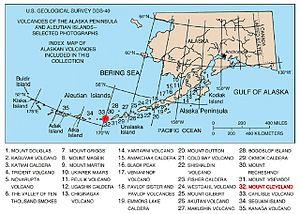
L’Arc des Aléoutiennes est un arc volcanique représenté par les îles Aléoutiennes, en Alaska. Il se compose d'un certain nombre de volcans actifs et dormants qui se sont formés à la suite de la subduction le long de la fosse des Aléoutiennes. Bien qu'il tire son nom des îles Aléoutiennes, ce terme est un regroupement géologique plutôt que géographique, et l'Arc des Aléoutiennes s'étend à travers la péninsule de l'Alaska en suivant la chaîne aléoutienne jusqu'aux îles Aléoutiennes.